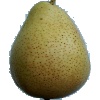
Label: Pear Forelle 1